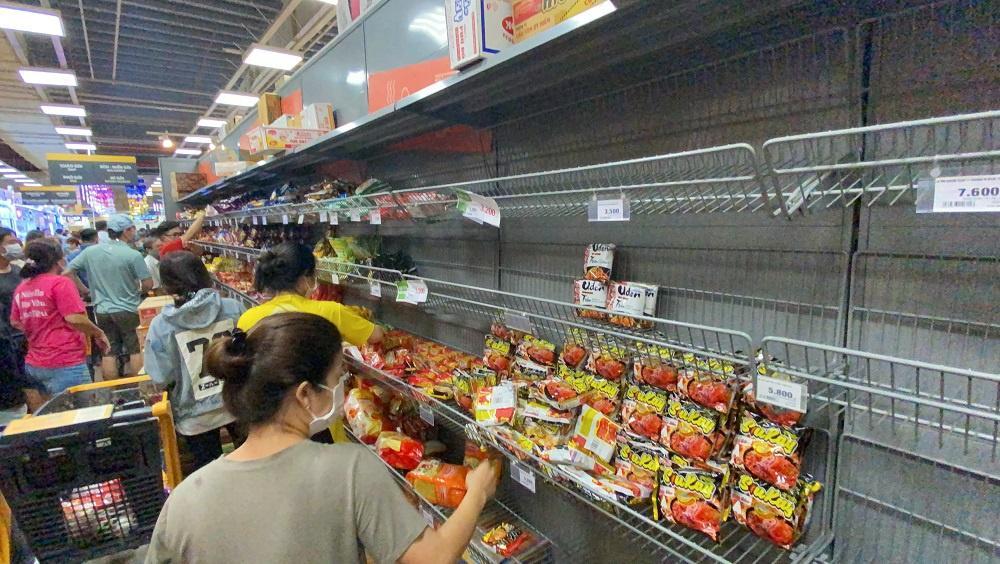
có nhiều người xuất hiện ở gần một kệ hàng trong siêu thị